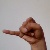
The image shows a hand gesture representing the letter 'J' in Indian Sign Language.